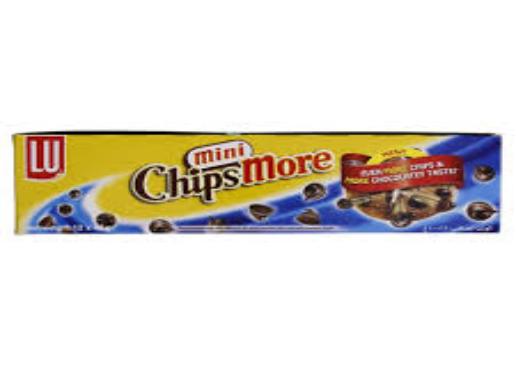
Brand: Chipsmore
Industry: Food